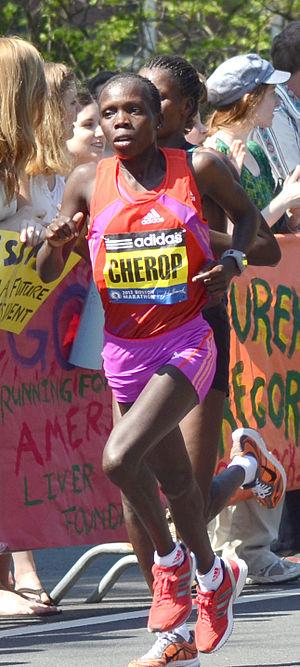
Sharon Jemutai Cherop est une athlète kényane, spécialiste du fond et du marathon.